Sheikh Razzak Ali

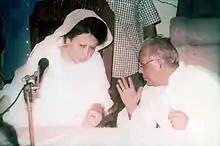
Ali at the BNP with Khaleda Zia

In 1979, he was elected Member of Parliament from Khulna-5 constituency and then from Khulna-2 constituency in 1991 and 1996.